Chennai Super Kings

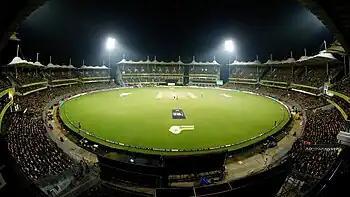
M. A. Chidambaram Stadium before an IPL match in 2023

Ahead of the player auction in 2018, the Super Kings retained Dhoni, Raina and Jadeja from its old team roster. In the auction, the franchise bought back Bravo, du Plessis, and Vijay. It also added international cricketers Imran Tahir, Lungi Ngidi, Mark Wood, Mitchell Santner, Sam Billings along with Indians Deepak Chahar and Shardul Thakur amongst others. Ahead of the team's return to the IPL after two seasons, anticipating fans turned up for the practice sessions held at the M. A. Chidambaram stadium in Chennai before the start of the tournament. The Super Kings started off with a one wicket win over the Mumbai Indians in their first match in over two years. The team finished the league stage in second place to qualify for the playoffs. The Super Kings beat the Sunrisers Hyderabad in the first qualifier to qualify for the final. The team beat the same opponent in the final to win the league for the third time. The Super Kings also became the first team to defeat a single opponent (Sunrisers Hyderabad) four times in a single season.